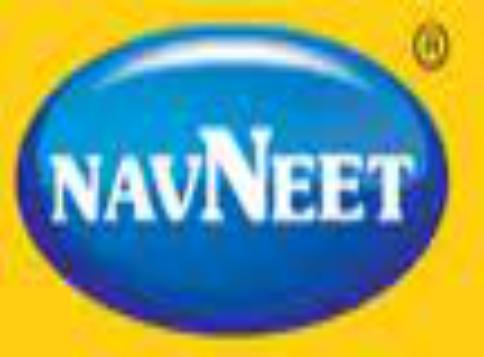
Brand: navneet
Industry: Necessities